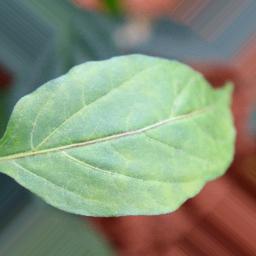
Label: healthy